Timeline of motor vehicle brands

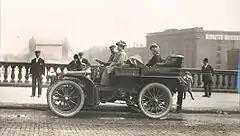
Charles J. Glidden on his 1902 world tour

France. Internal-combustion: Charron, Corre La Licorne; voiturette: L'Ardennais, Guerraz, Henry-Dubray, Korn et Latil, Malliary; light car: De Boisse